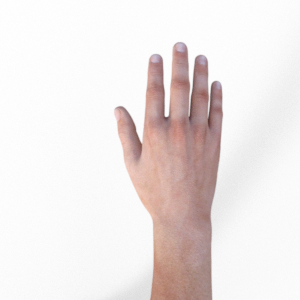
Label: paper